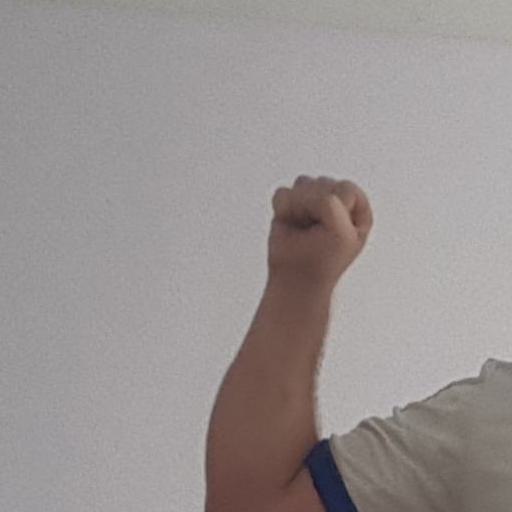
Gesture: fist